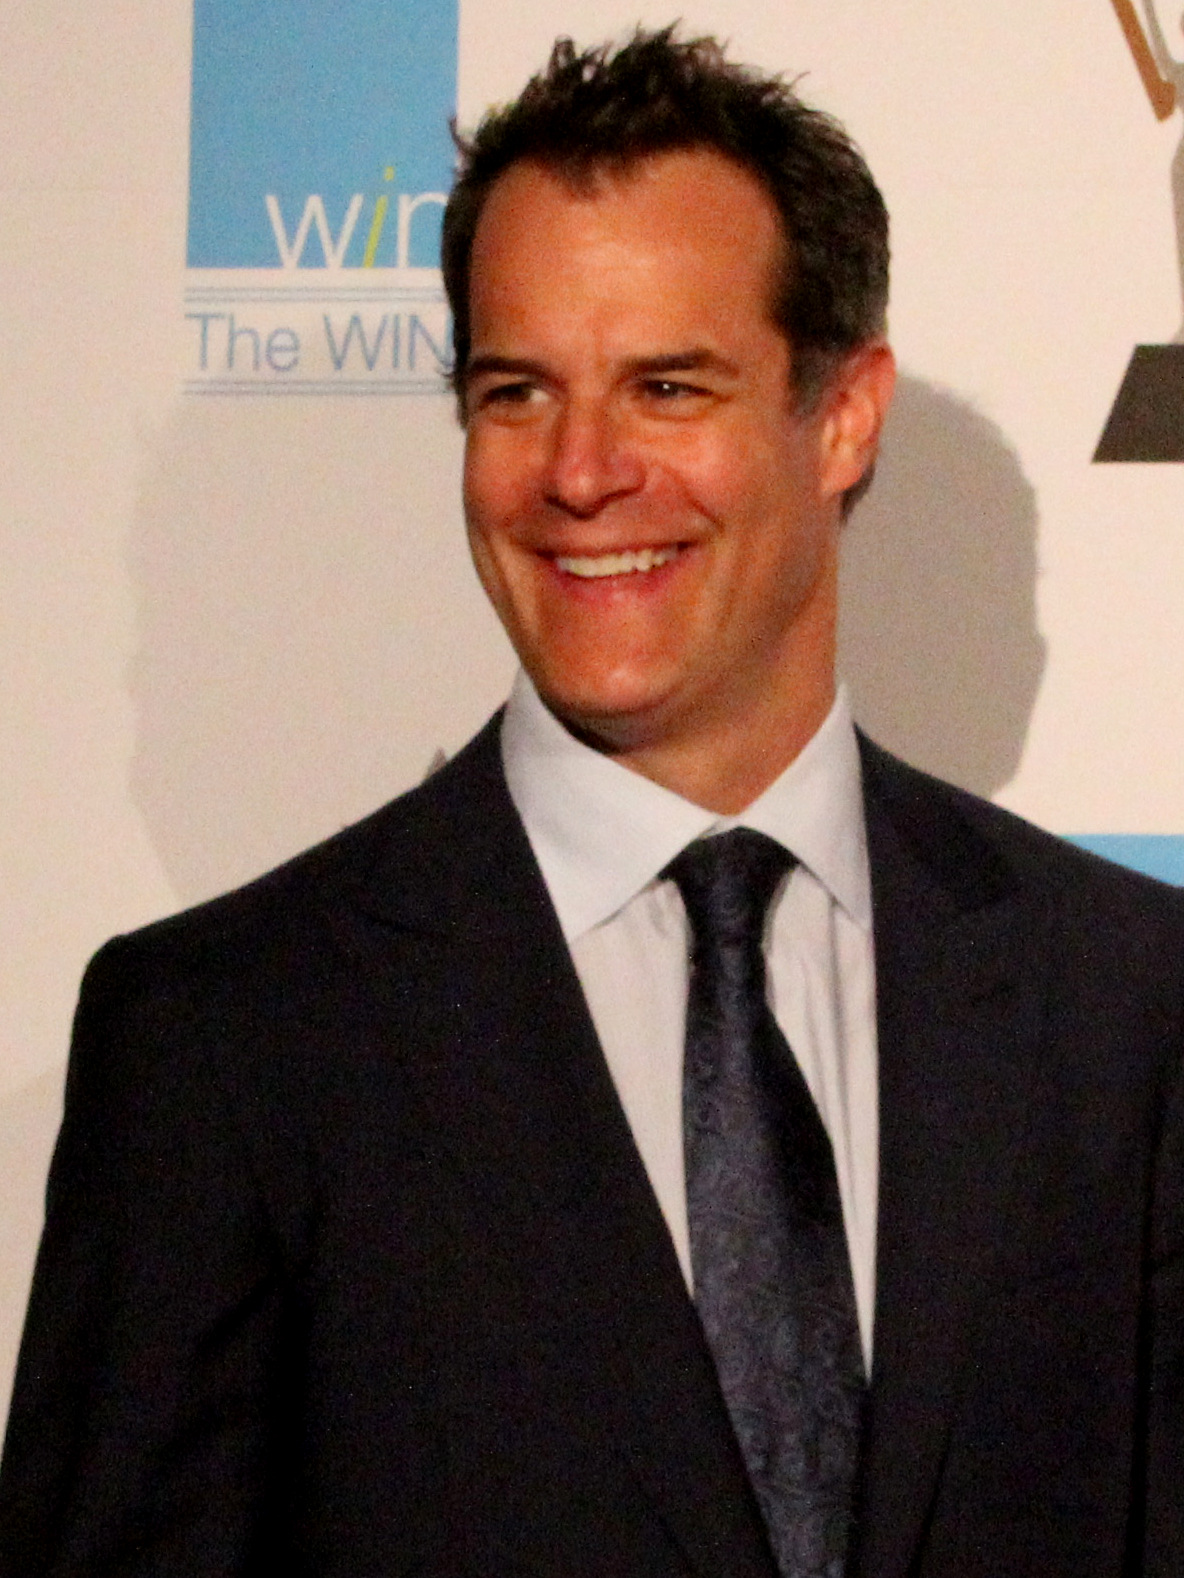
จอช สแตมเบิร์ก

| name = จอช สแตมเบิร์ก
| image = Josh Stamberg.jpg
| caption = สแตมเบิร์กในงาน Women's Image Network Awards เมื่อเดือนกุมภาพันธ์ ค.ศ. 2012
| birth_place = วอชิงตัน ดี.ซี., สหรัฐ
| occupation = นักแสดง
| years_active = 1994–ปัจจุบัน
| spouse = Myndy Crist
| children = 2 ลูกสาว
| mother = Susan Stamberg
จอชัว คอลลินส์ สแตมเบิร์ก (; เกิด 4 มกราคม พ.ศ. 2513) เป็นนักแสดงชาวอเมริกัน เขาเป็นนักแสดงประจำในซีรีส์แนวชีวิต-ตลกเรื่อง "Drop Dead Diva" ตั้งแต่ปี ค.ศ.2009-2012 และต่อมามีบทบาทสมทบในเรื่อง "Parenthood (2010 TV series)|Parenthood" (2013–14) และ "The Affair (TV series)|The Affair" (2014–17)
== อ้างอิง ==
หมวดหมู่:นักแสดงอเมริกัน
หมวดหมู่:บุคคลที่เกิดในปี พ.ศ. 2513
หมวดหมู่:จักรวาลภาพยนตร์มาร์เวล